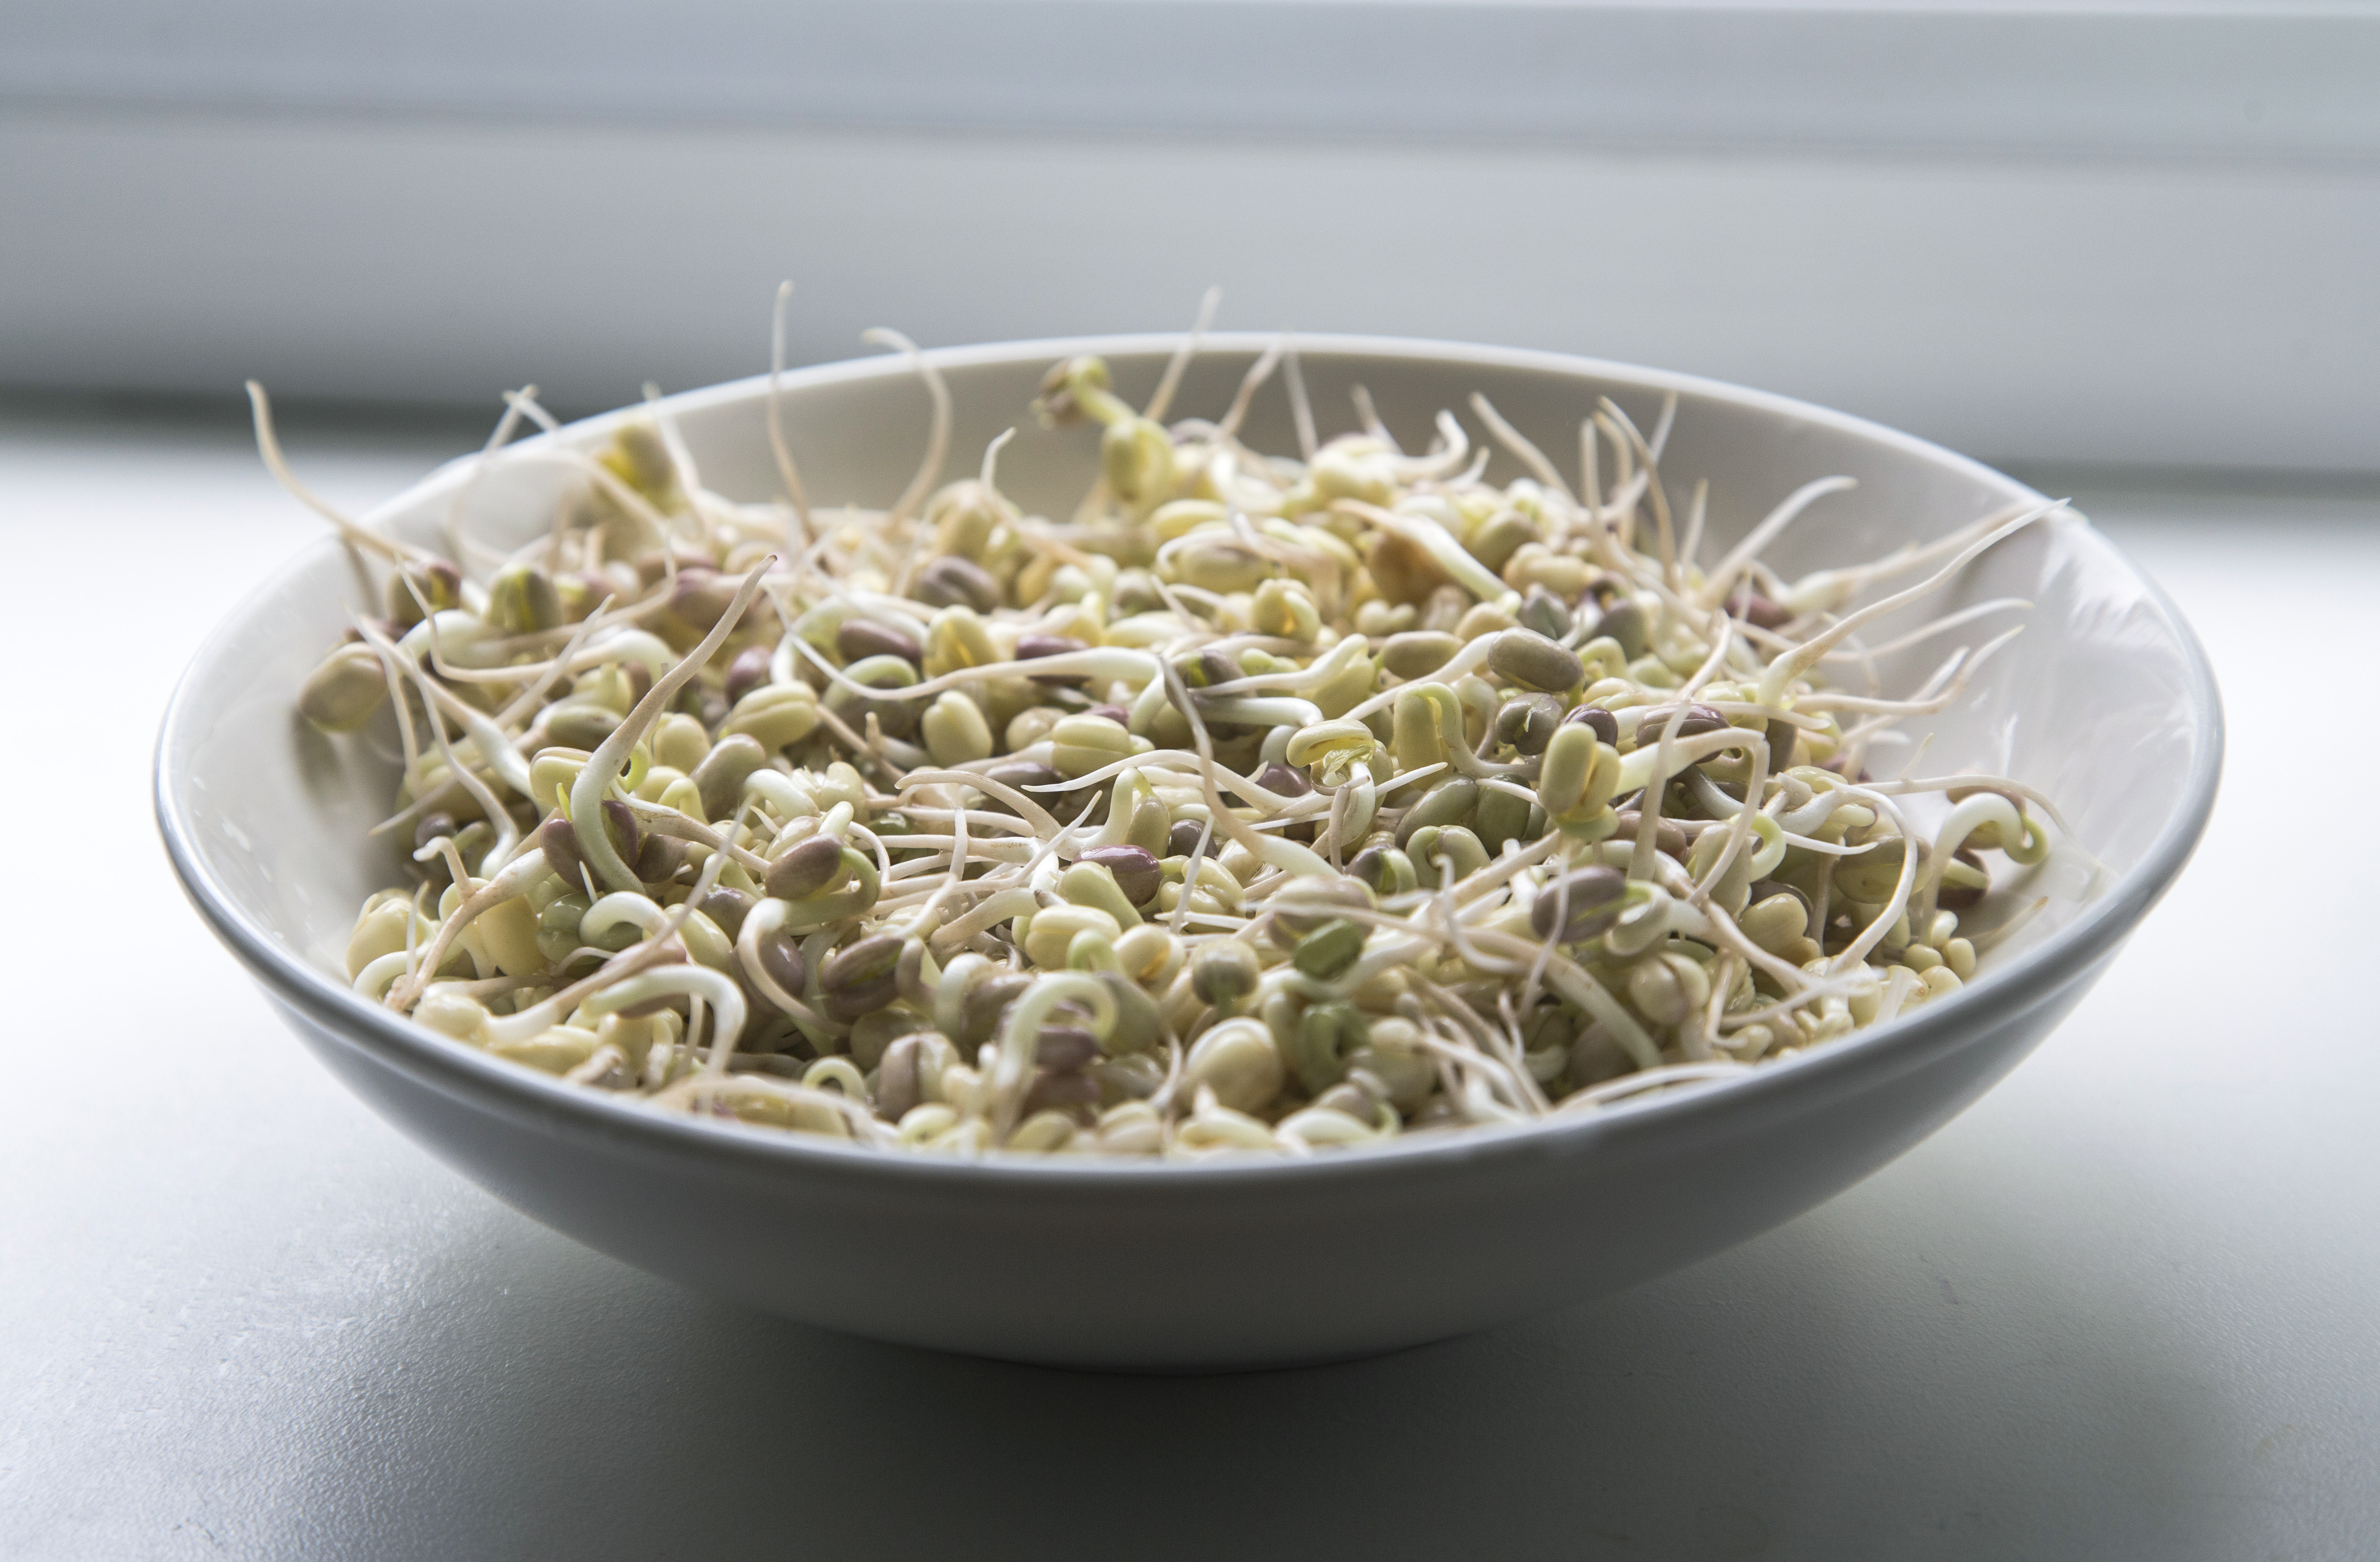
table, plant, white, dry, bowl, dish, food, cooking, produce, vegetable, crop, ceramic, plate, cuisine, delicious, still life, close up, vegetables, spaghetti, beans, vegetarian food, flowering plant, sprouts, bean sprouts, land plant